Leishmaniasis

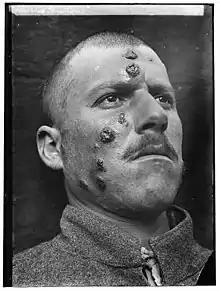
A 1917 case of cutaneous leishmaniasis in the Middle East, known then locally as "Jericho buttons" for the frequency of cases near the ancient city of Jericho

Descriptions of conspicuous lesions similar to cutaneous leishmaniasis appear on tablets from King Ashurbanipal from the seventh century BCE, some of which may have derived from even earlier texts from 1500 to 2500" "BCE. Persian physicians, including Avicenna in the 10th century CE, gave detailed descriptions of what was called "balkh" sore. In 1756, Alexander Russell, after examining a Turkish patient, gave one of the most detailed clinical descriptions of the disease. Physicians in the Indian subcontinent would describe it as "kala-azar" (pronounced "kālā āzār", the Urdu, Hindi, and Hindustani phrase for "black fever", "kālā" meaning black and "āzār" meaning fever or disease). In the Americas, evidence of the cutaneous form of the disease in Ecuador and Peru appears in pre-Inca pottery depicting skin lesions and deformed faces dating back to the first century CE. Some 15th- and 16th-century texts from the Inca period and from Spanish colonials mention "valley sickness", "Andean sickness", or "white leprosy", which are likely to be the cutaneous form.